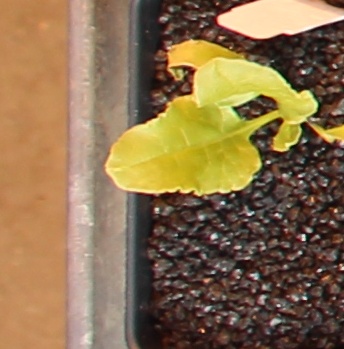
Label: Sugar beet